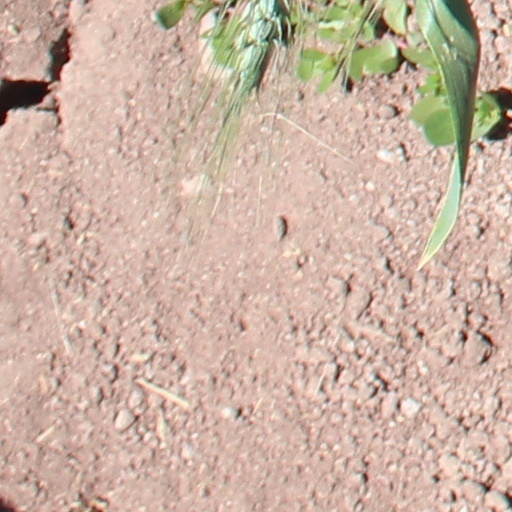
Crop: wheat